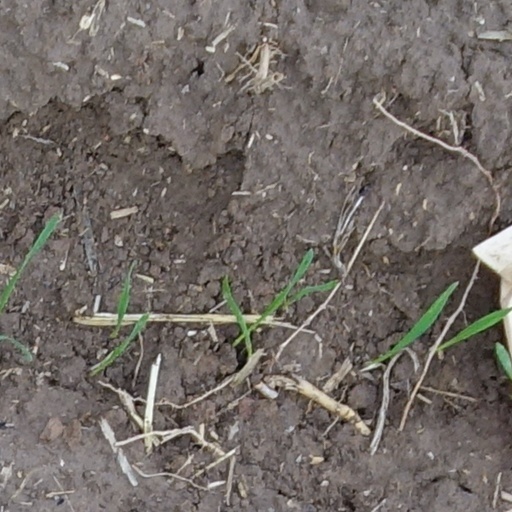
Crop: wheat